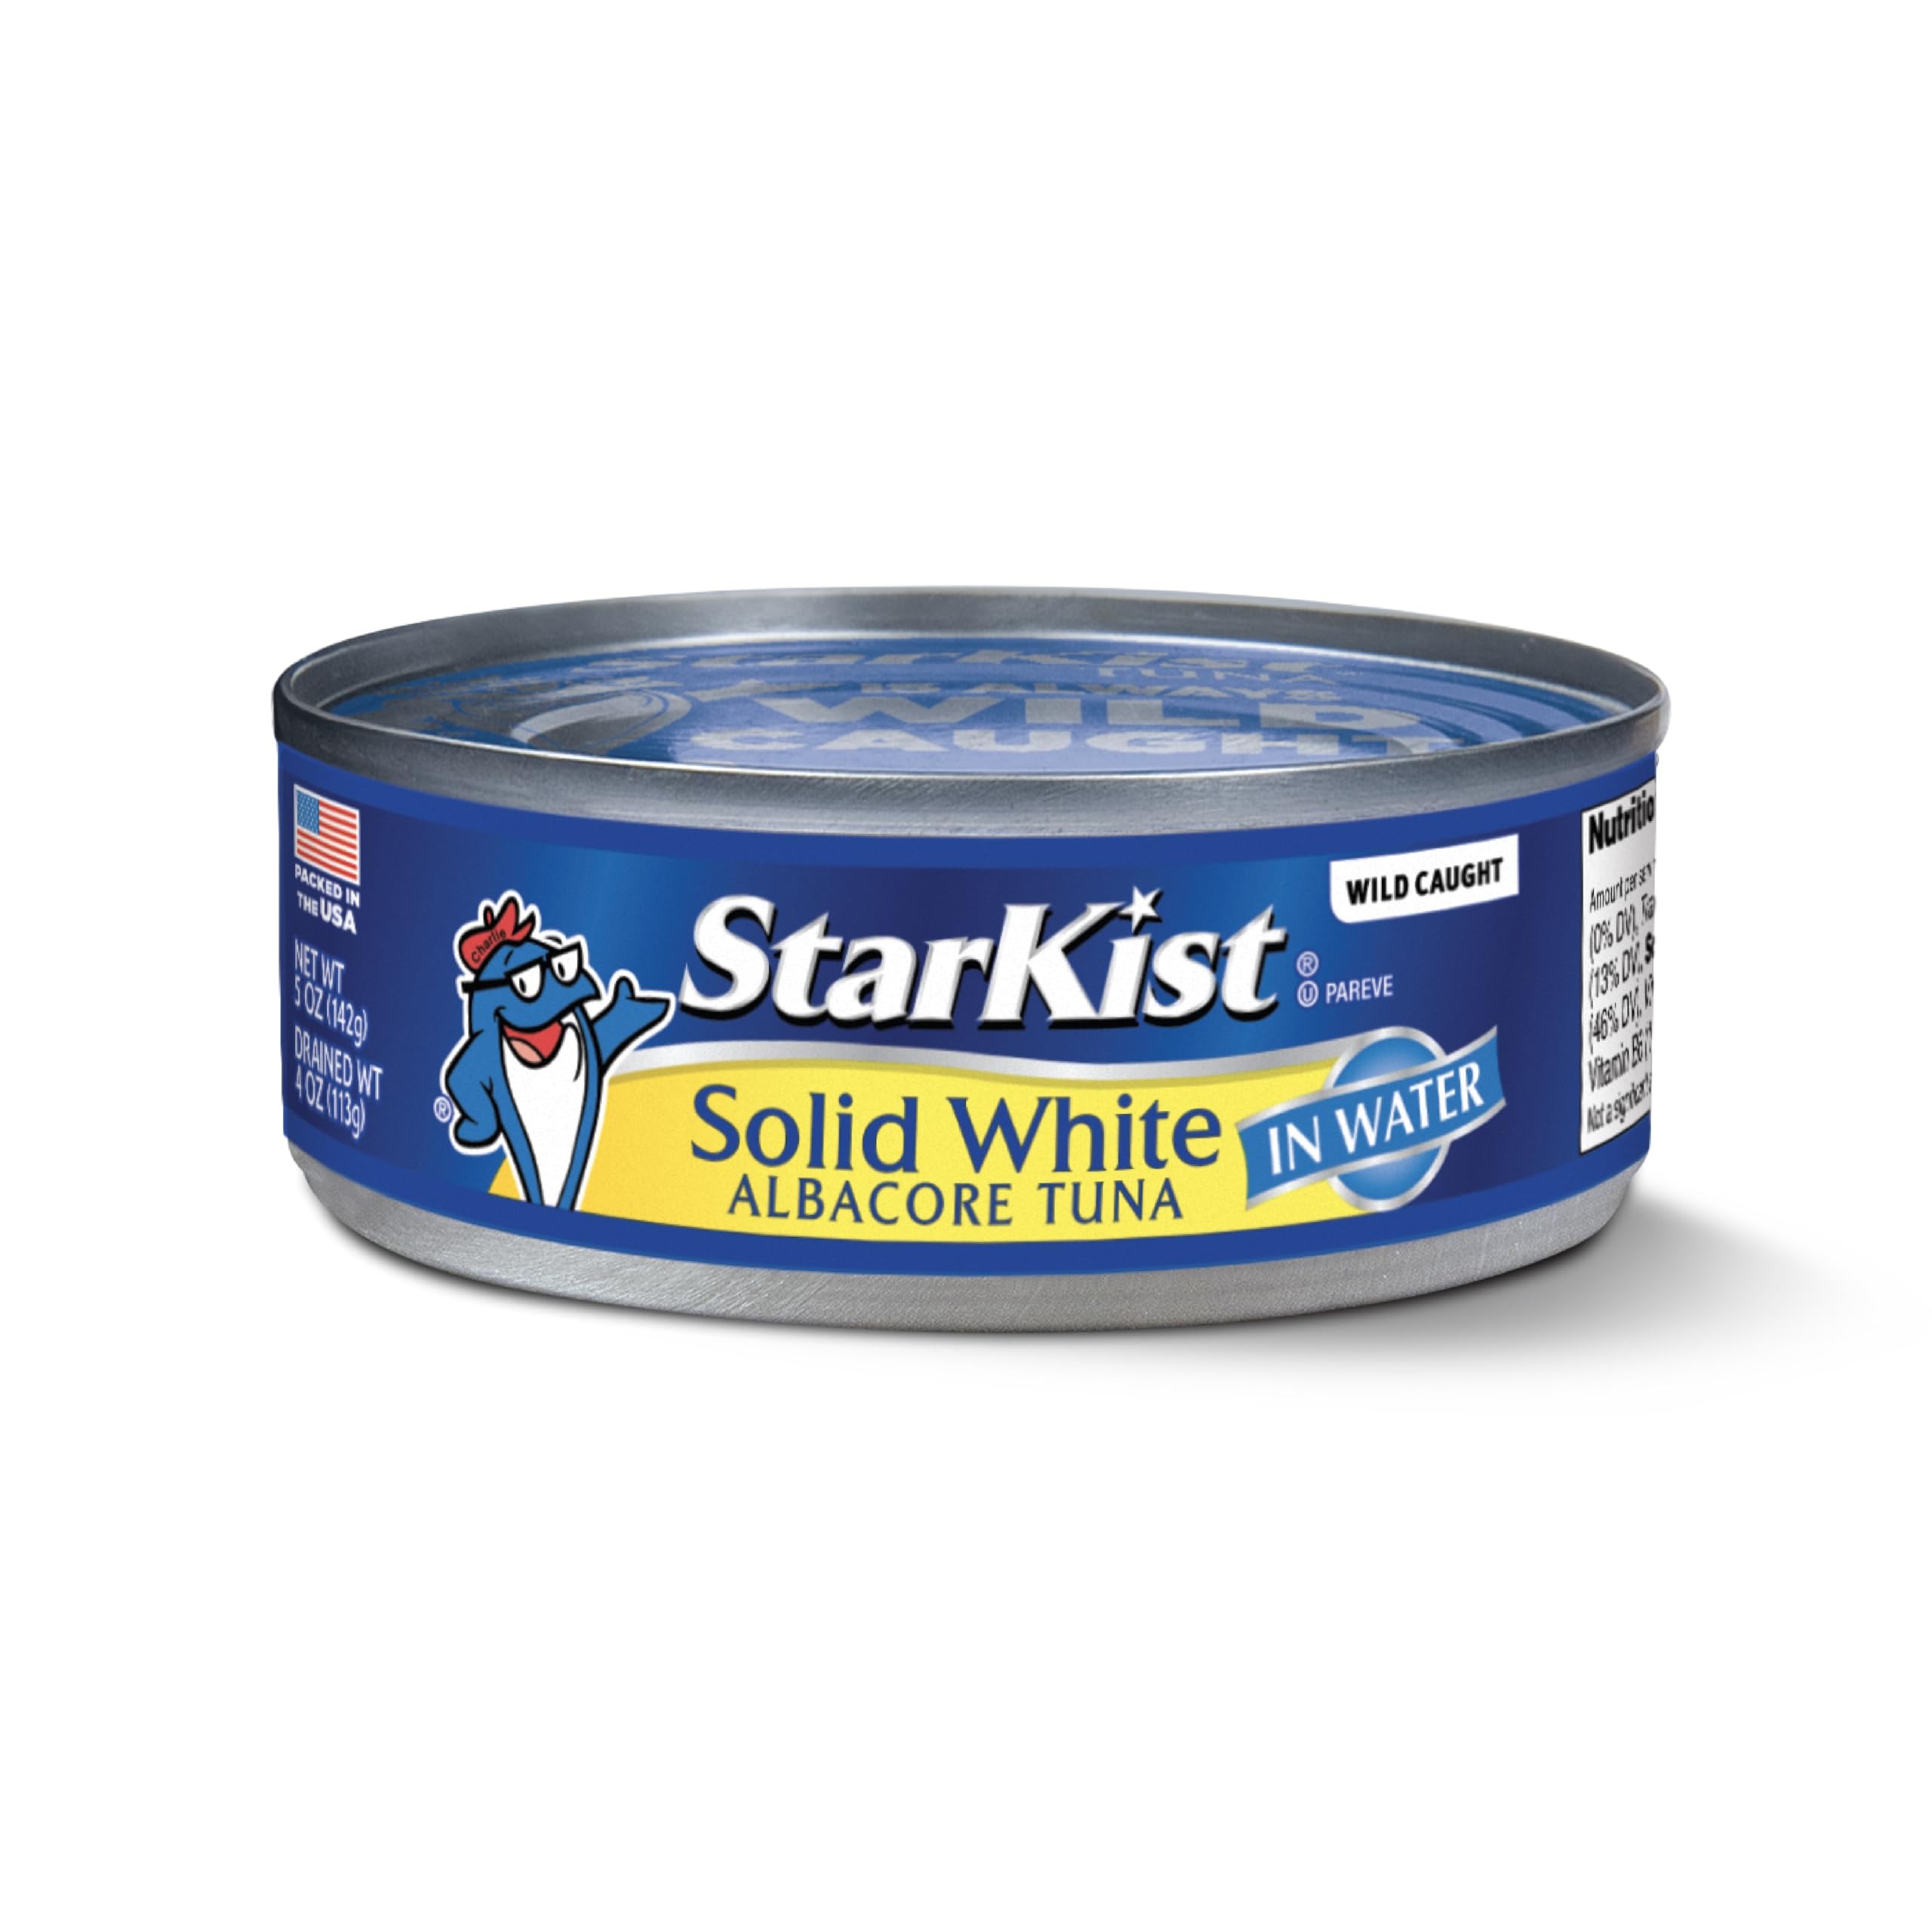
Item Name: StarKist Solid White Albacore Tuna in Water, 5 oz
Bullet Point 1: Delicious, Mild Flavor: Starkist Solid White Albacore Tuna in Water can contains a solid fillet of delicious, wild caught albacore tuna. The mild flavor and firmer texture makes it a great option for salads, pasta dishes or in your favorite recipe
Bullet Point 2: Excellent Source of Protein: White Albacore Tuna is a natural source of protein and Omega 3s, with 26g of protein and 110 calories per serving It’s soy and gluten free and works well with Keto, Paleo, Mediterranean and Weight Watchers diets
Bullet Point 3: Add Variety to Your Diet: This dolphin safe tuna is a wholesome choice for a snack or meal StarKist Solid White Albacore Tuna in Water is a great and easy way to add seafood to your dietState of Readiness: Ready to Eat
Bullet Point 4: Versatile: StarKist Solid White Albacore Tuna is a versatile and easy way to liven up a meal It can be used in cool salads, hot casseroles, on sandwiches and even eaten on its own as a snack or meal
Bullet Point 5: Easy to Store: This tuna can is easy to store and great to have handy for when hunger strikes, whether you’re on the go, at the office or at home
Value: 5.0
Unit: Ounce

Price: 1.99